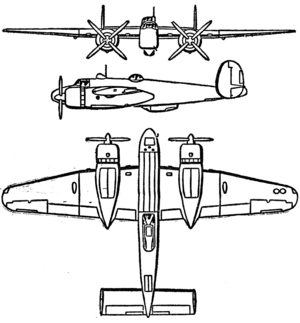
Le Bristol Buckingham était un avion militaire de la Seconde Guerre mondiale, construit au Royaume-Uni par la Bristol Aeroplane Company. Conçu comme bombardier, mais de conception rapidement dépassée, il a été construit en petit nombre et a servi principalement comme avion de transport et avion de liaison.